Portuguese people

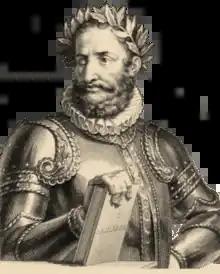
Luís de Camões, one of the greatest poets of the European literary tradition. His epic poem "Os" "Lusíadas" ranks among the finest works of world literature

In Australia, although their numbers are smaller than the Greek and Italian communities, Portuguese are an active community. They were among the early European settlers, and might have discovered Australia. Portuguese immigration to Australia experienced a boom after the Carnation Revolution and the Indonesian Invasion of Timor-Leste. Portuguese spread across the country and even have a designated Portuguese neighborhood. The 74,000 people of Portuguese descent constitute about 0.28% of the population. Portuguese cuisine is popular, exemplified by restaurants such as Nando's, Oporto, and Ogalo. "Pastel de nata" is widely consumed. Many Portuguese are from Madeira. Notable Portuguese Australians include Naomi Sequeira, Kate DeAraugo, Junie Morosi, Lyndsey Rodrigues, Sophie Masson and Irina Dunn.